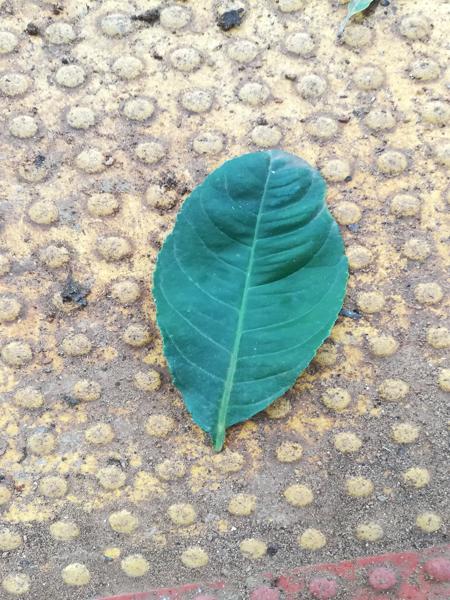
Plant: Badipala